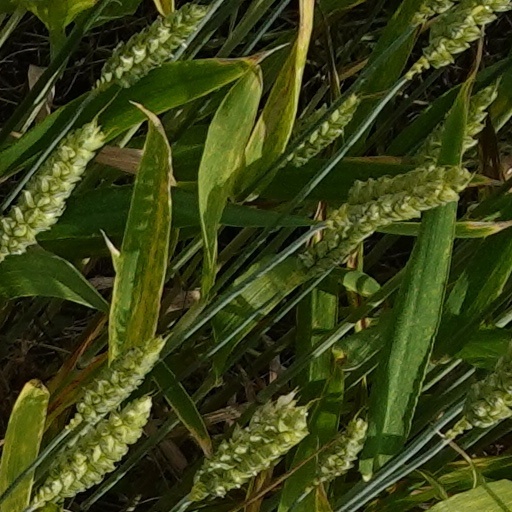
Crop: wheat